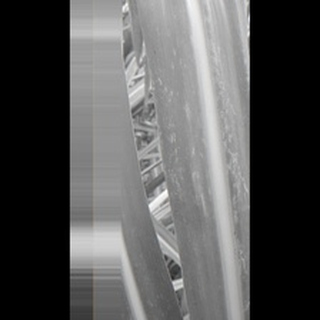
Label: sugarcane_mosaic